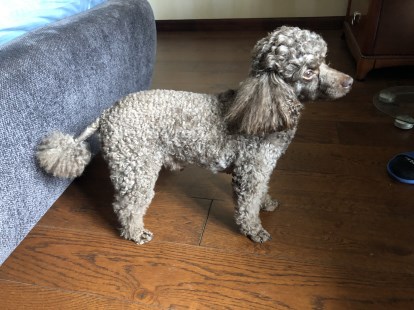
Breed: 7449-n000128-teddy